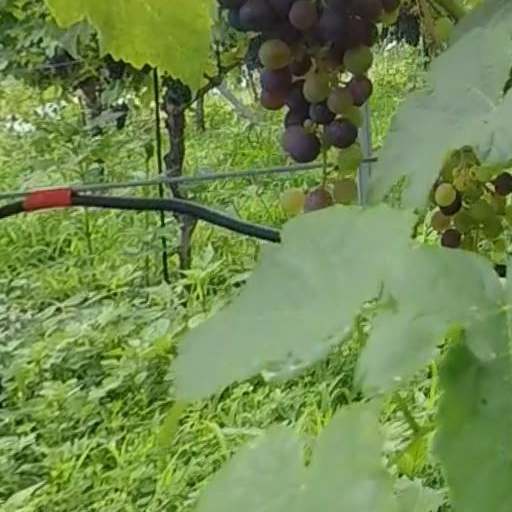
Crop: grape